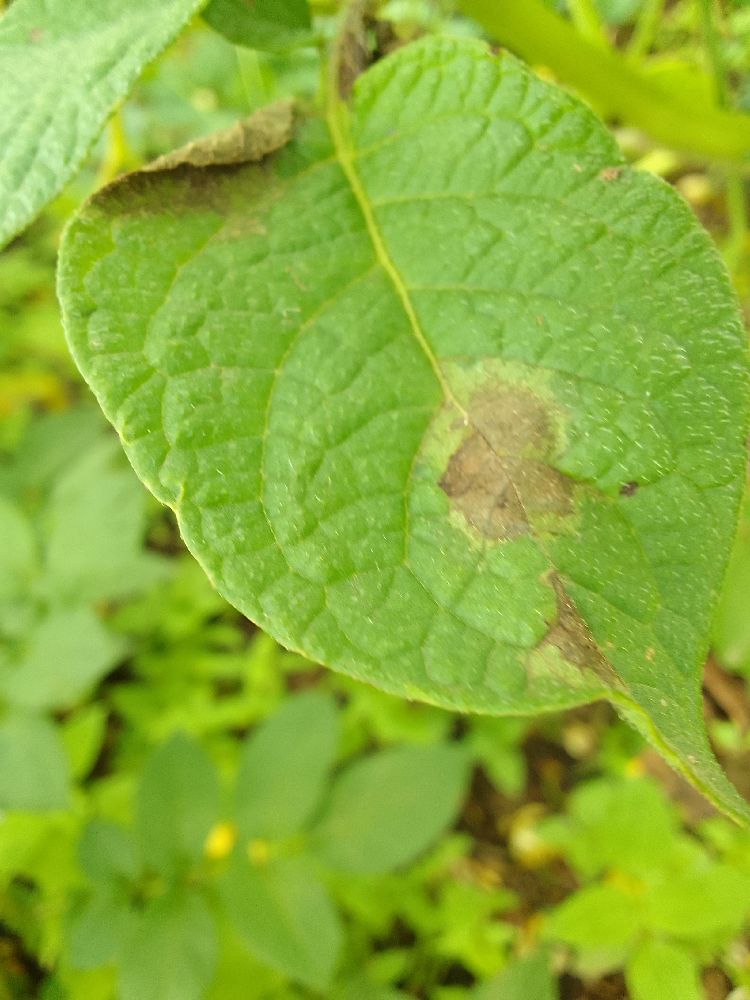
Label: Late blight